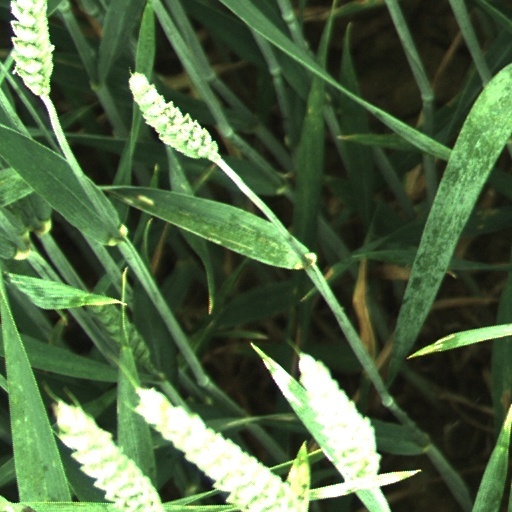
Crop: wheat